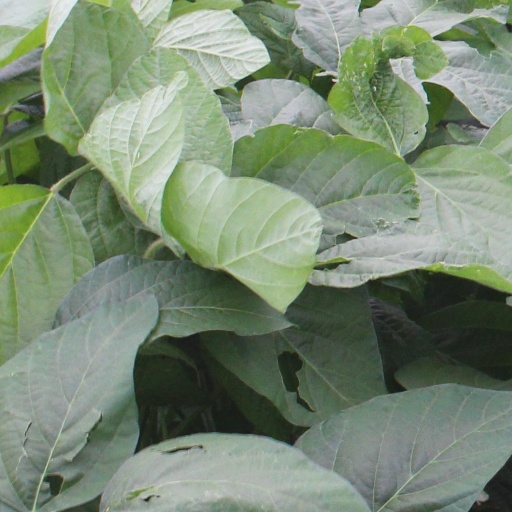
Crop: soybean